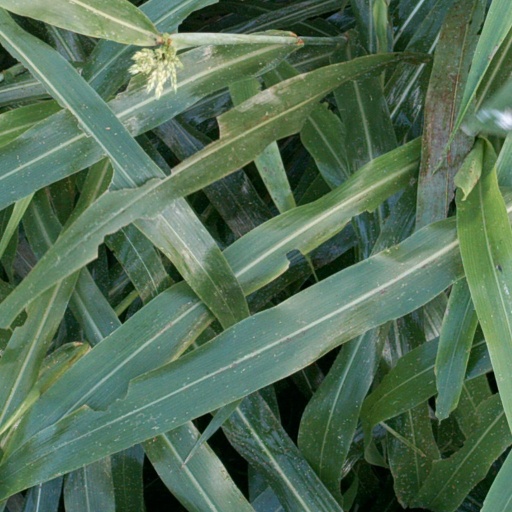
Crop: sorghum